Mosaic covenant

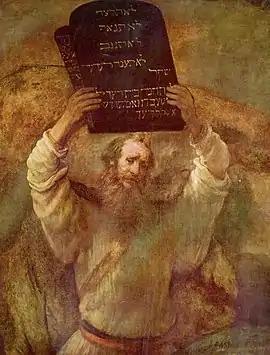
"Moses with the Ten Commandments" by Rembrandt (1659)

Abrahamic religions believe in the Mosaic covenant (named after Moses), also known as the Sinaitic covenant (after the biblical Mount Sinai), which refers to a covenant between the Israelite tribes and God, including their proselytes, not limited to the ten commandments, nor the event when they were given, but including the entirety of laws that their patriarch Moses delivered from God in the five books of Torah.